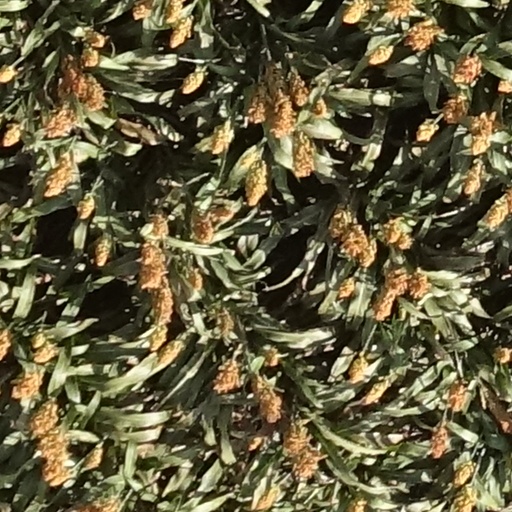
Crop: sorghum